Armand Traoré

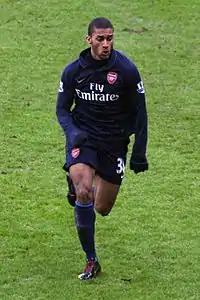
Traoré playing for Arsenal in 2010.

At the beginning of the 2007–08 campaign, Traoré said he wanted to prove his quality to manager Arsène Wenger. Traoré put in numerous impressive performances for the Reserves and even scored a few goals including a spectacular long-range effort against Tottenham Reserves. In September 2007, Traoré returned to White Hart Lane, but this time only as a spectator when he was arrested for carrying knuckle dusters into the stadium. Traoré and a friend were taken into custody for questioning for the duration of the game, and he was given a formal warning. Traoré later apologised the situation and said that he did not know it was wrong because the laws were different in France. At the same month, Traoré set up the club's first goal of the game, in a 2–0 win against Newcastle United in the second round of the League Cup. It wasn't until on 18 December 2007 when he made his first appearance for Arsenal in three months against Blackburn Rovers in the fourth round of League Cup, starting the match and played 120 minutes to help the side win 3–2. Traoré then started Arsenal's FA Cup tie against Burnley, before being replaced by Justin Hoyte in the 71st minute. He played in both legs of the League Cup semi–finals against rivals, Tottenham Hotspur, as the club lost 6–2 on aggregate. After appearing on the bench during the club's 3–1 Premier League victory over Manchester City on 2 February 2008 without making it onto the pitch, Traoré started and played the full 90 minutes against Manchester United at Old Trafford in a 4–0 defeat in the FA Cup fifth round on 16 February 2008. He finally received his Premier League debut on 5 April 2008, against Liverpool, as they drew 1–1. Traoré was used as a left-winger in Arsenal's final two league matches of the 2007–08 season, supplying the cross which led to Nicklas Bendtner's winner against Everton. At the end of the season, he made eleven appearances in all competitions. It was announced on 4 August 2008 that Traoré signed a long-term contract extension with Arsenal.